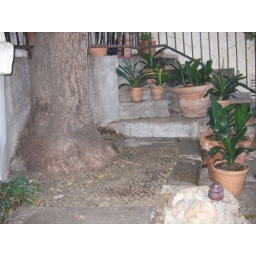
pretty pots around the old avocado tree